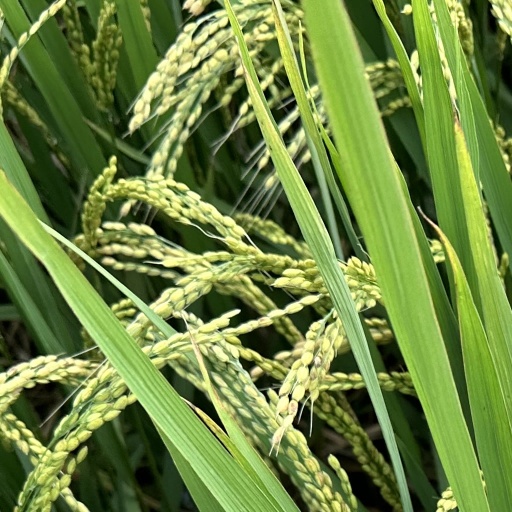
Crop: rice